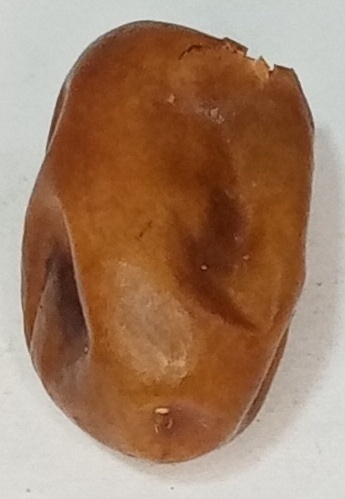
Variety: fasli-toto
Size: large
Grade: grade-1